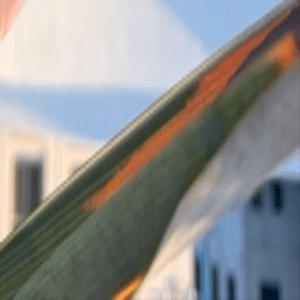
Label: Manganese Deficiency